Soufli

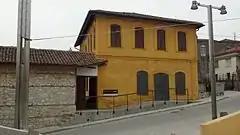
Silk museum

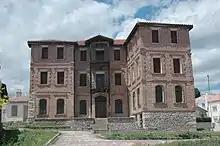
Brikas mansion

The older Silk Museum in Soufli (Thrace) belongs to the Museum Network of the Piraeus Bank Group Cultural Foundation (PIOP).